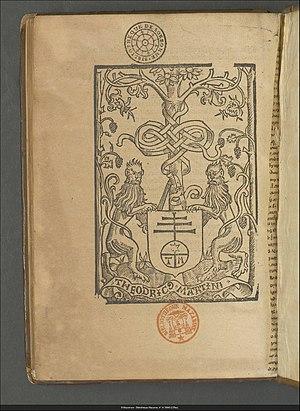
L'Utopie est un ouvrage de Thomas More écrit en latin et publié en 1516. Thomas Morus fut un juriste, historien, philosophe, humaniste et homme politique anglais.